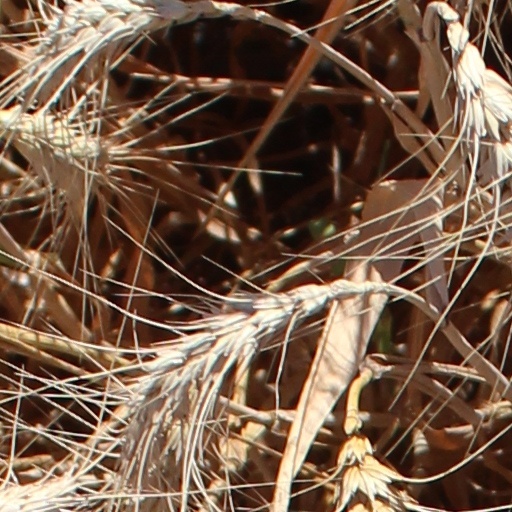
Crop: wheat